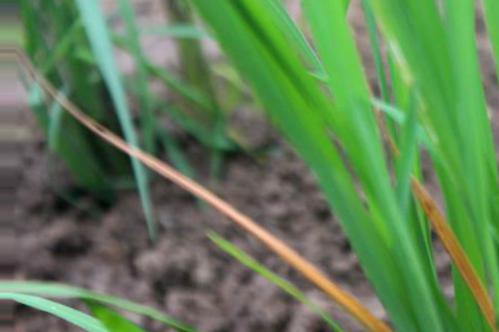
Nhãn: Tungro virus